NBA on TNT

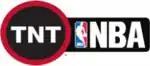
"NBA on TNT" logo 2005–2008

The 2001–2002 season would ultimately mark TBS's final year of NBA coverage. Turner Sports signed a new NBA television contract in which TNT would assume rights to Turner's NBA package, while TBS would discontinue game coverage altogether. TNT also broadcast games on Wednesday and Thursday nights; ESPN assumed TBS's half of the league's cable television rights. As part of the deal, TNT acquired the rights to the NBA All-Star game, which was moved to a cable television network for the first time.